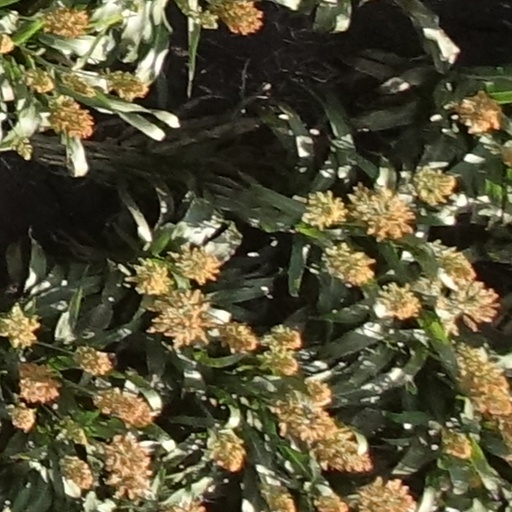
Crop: sorghum